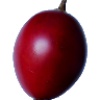
Label: Tamarillo 1